Santander Cycles

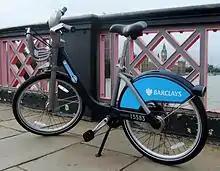
Cycle on Lambeth Bridge

In August 2007, the Mayor of London, Ken Livingstone, announced that he was planning to implement a cycle-hire scheme modelled on the successful Vélib' network in Paris. Following discussions with the Mayor of Paris, Livingstone instructed transport officials to study the Paris and similar schemes, and draw up proposals for London. Discussions were conducted between Transport for London (TfL), the London boroughs and transport commissioners from Lyon, Brussels, Vienna, Berlin, Munich, Oslo and Copenhagen.